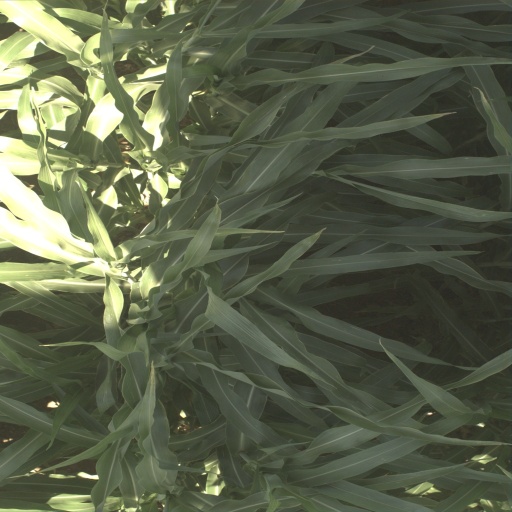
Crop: sorghum